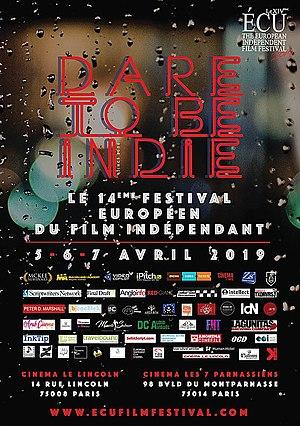
Affiche d'ÉCU 2019